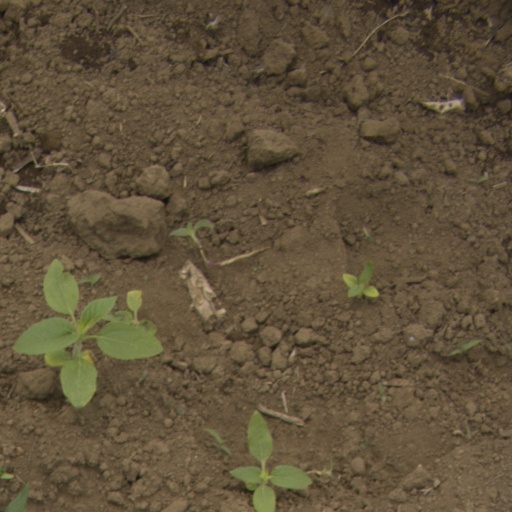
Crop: Jerusalem artichoke